Markus Winkelhock

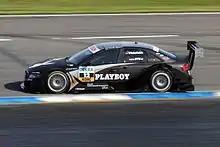
Winkelhock driving for Audi (Team Rosberg) in the 2009 Deutsche Tourenwagen Masters season at the Hockenheimring.

Winkelhock returned to the Deutsche Tourenwagen Masters after he lost his Spyker seat, and has remained in the series, driving for Team Rosberg, for 2008 (12th), 2009 (10th) and 2010 (12th).